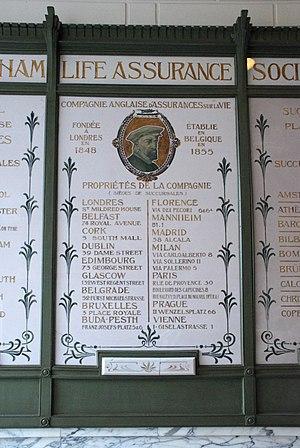
Belgique - Bruxelles - Hôtel Gresham (Art nouveau)
L'hôtel Gresham est un intérieur aménagé en style Art nouveau par l'architecte Léon Govaerts pour abriter le siège de la Gresham Life Assurance Society Limited au sein de l'Hôtel des Brasseurs, un bâtiment de style néo-classique situé au numéro 3 de la place Royale à Bruxelles, en Belgique.